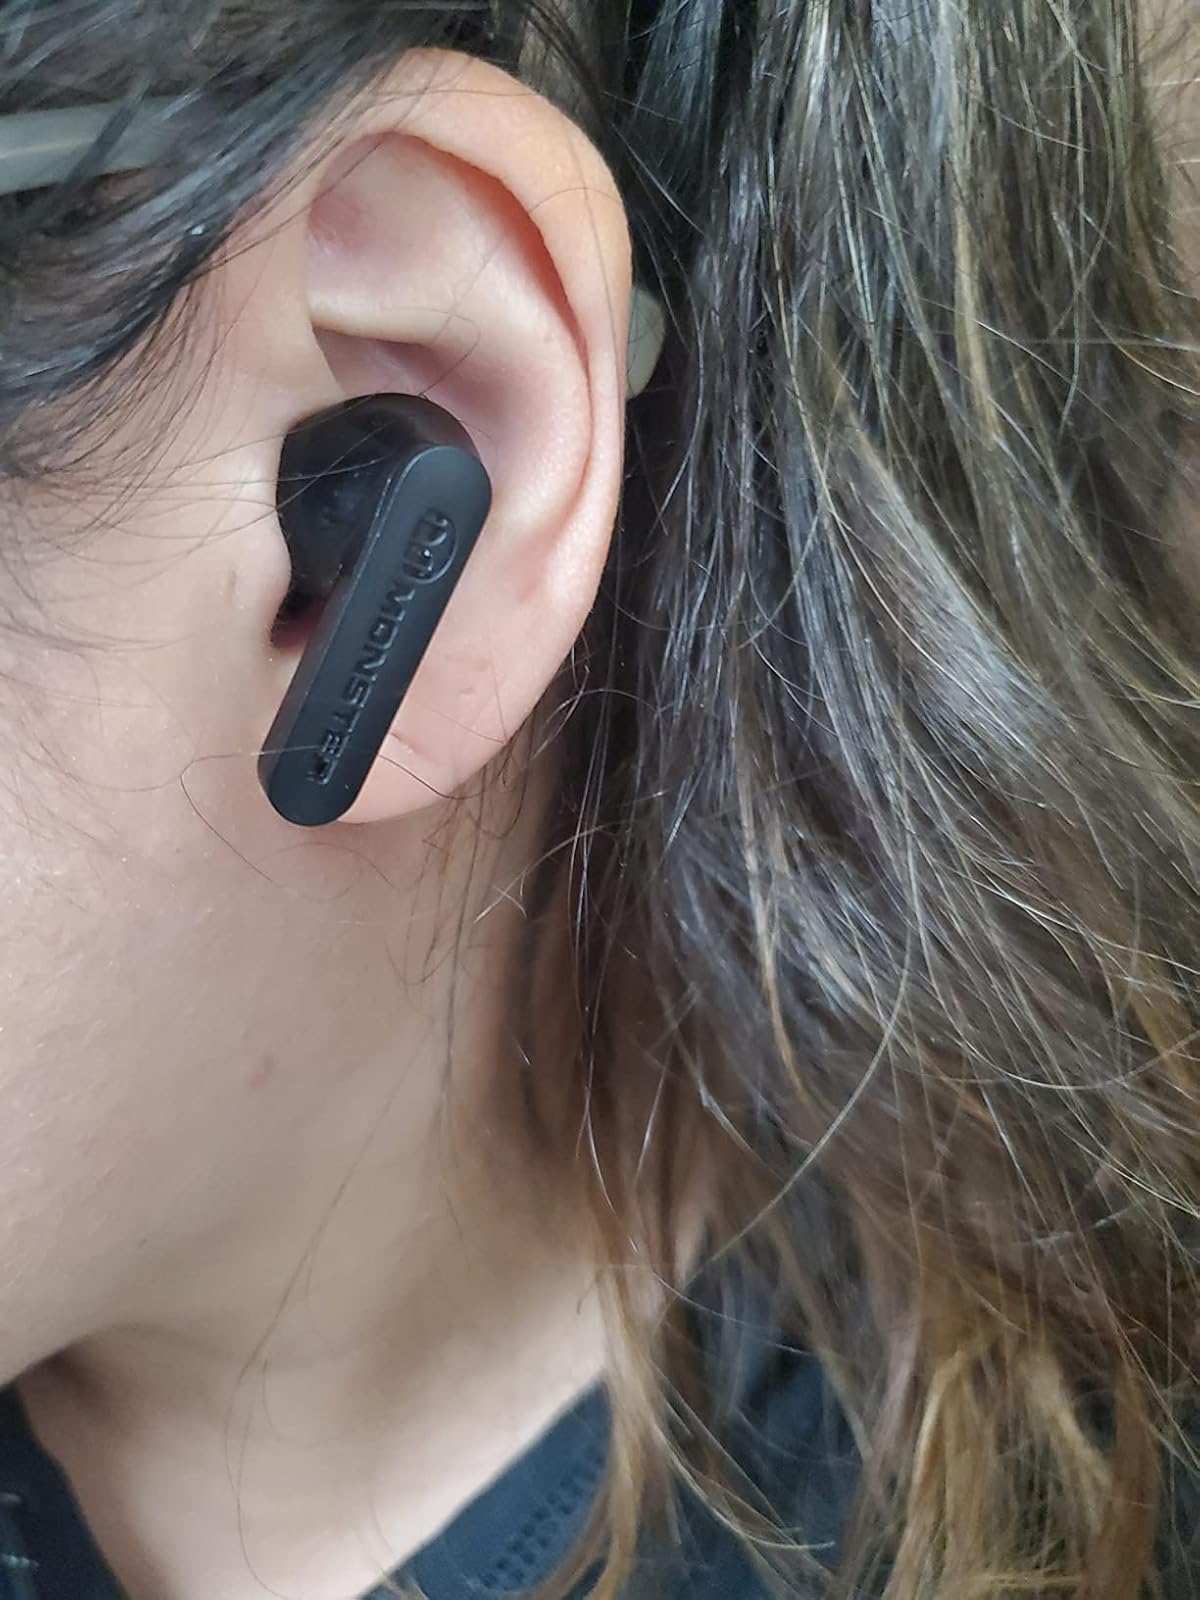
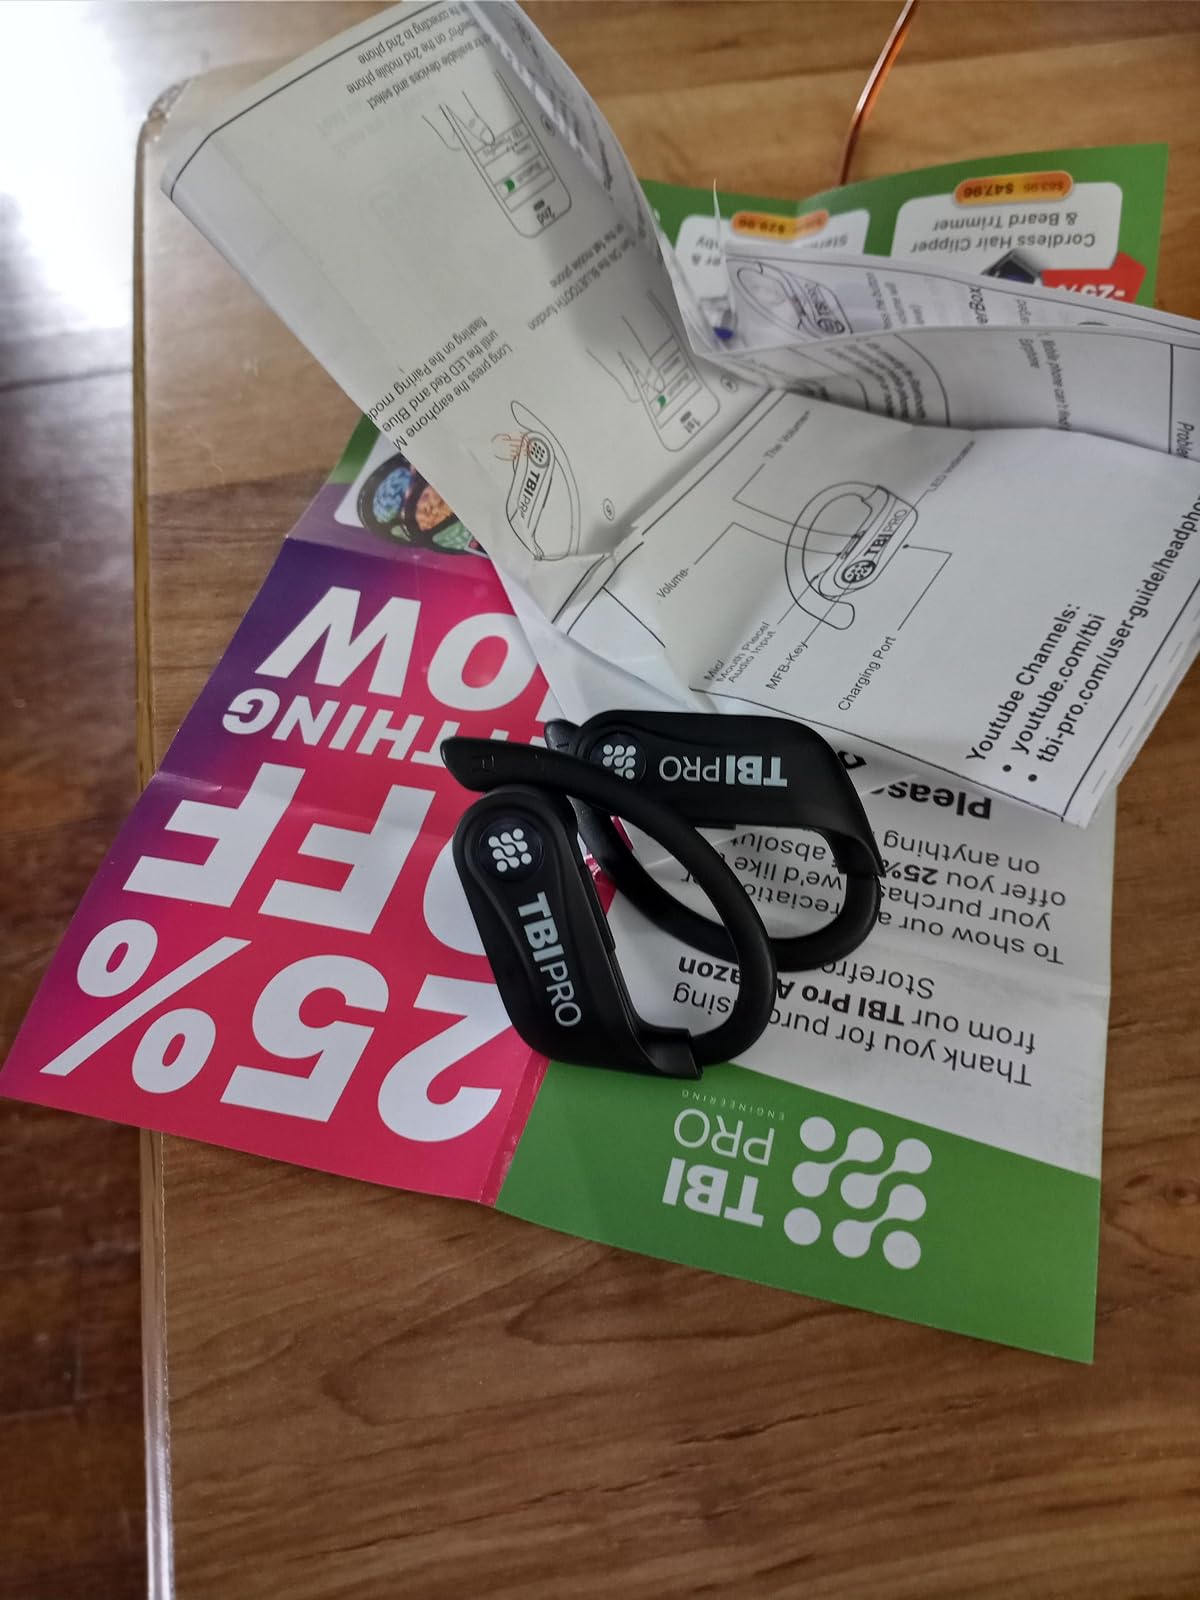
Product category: earbuds
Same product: no